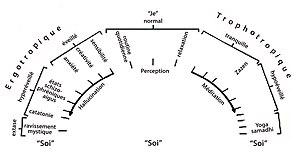
Travail personnel d'illustration en français des états de conscience extatiques et méditatifs selon Roland Fischer entre le ""Je"" (l'ego) et le ""Soi"" (selon Jung)
Roland Fischer, né en 1915 à Budapest et mort en 1997 à Majorque, est un chercheur expérimental psychopharmacologue. Il est connu pour ses premiers travaux sur les hallucinogènes psychodysleptiques, la schizophrénie, le modèle de la perception de l'hallucination, la méditation par le modèle du continuum des états modifiés de conscience et pour son travail sur la gustation qui, plus tard, a contribué à la recherche sur le Super-goûteur.